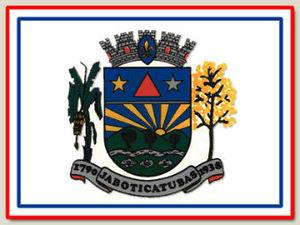
Jaboticatubas est une municipalité de l'État du Minas Gerais au Brésil.